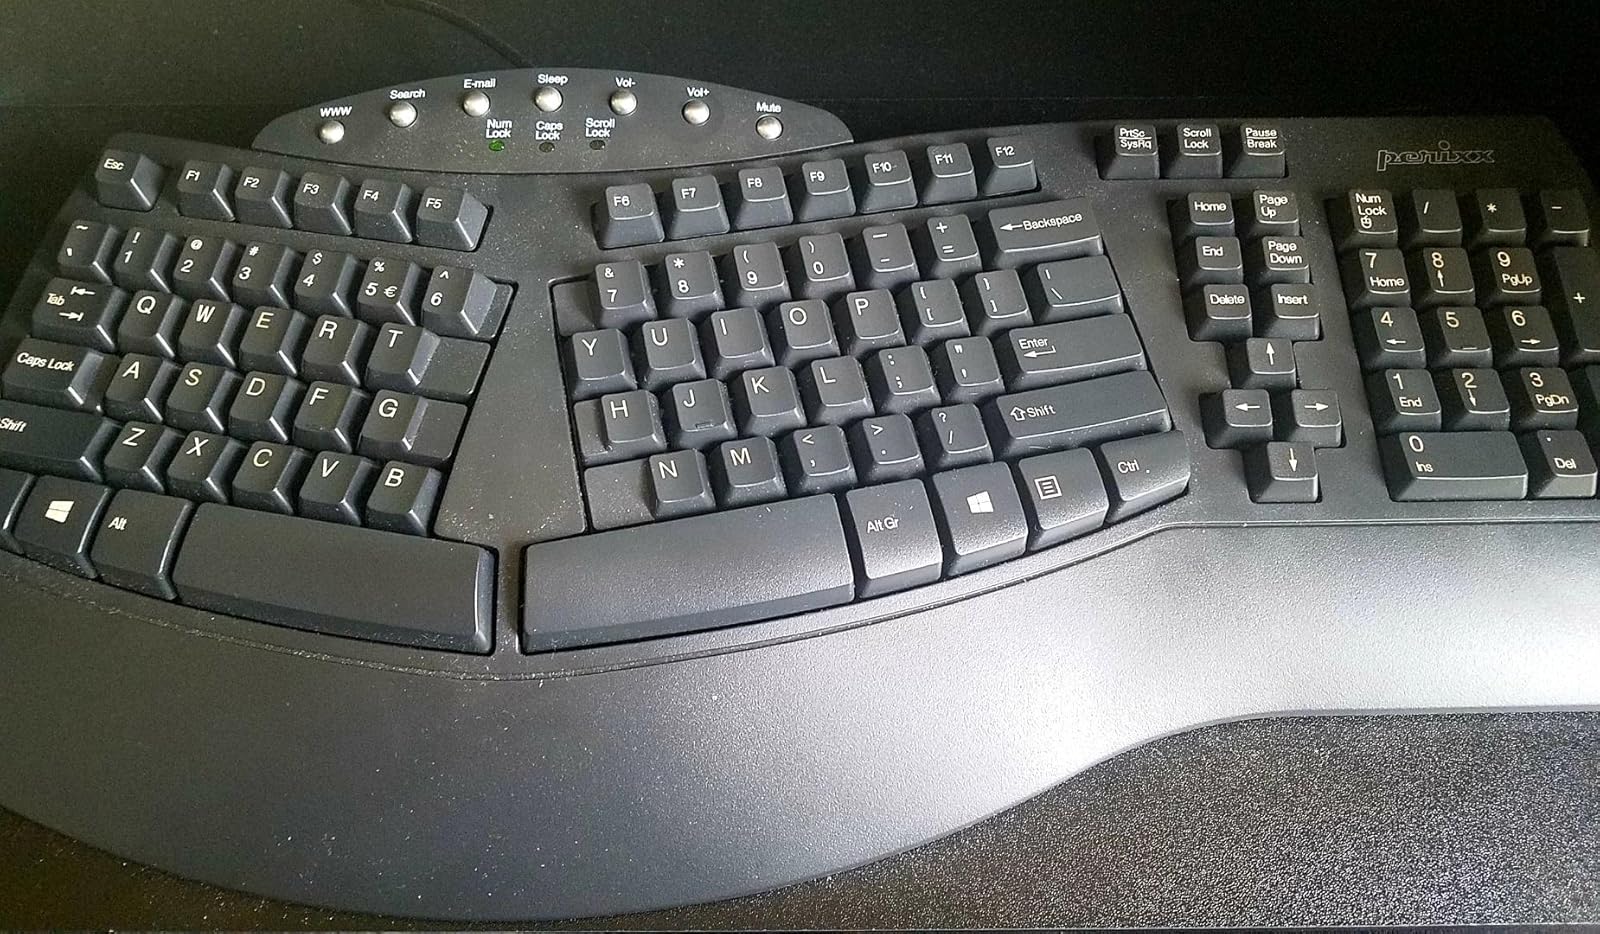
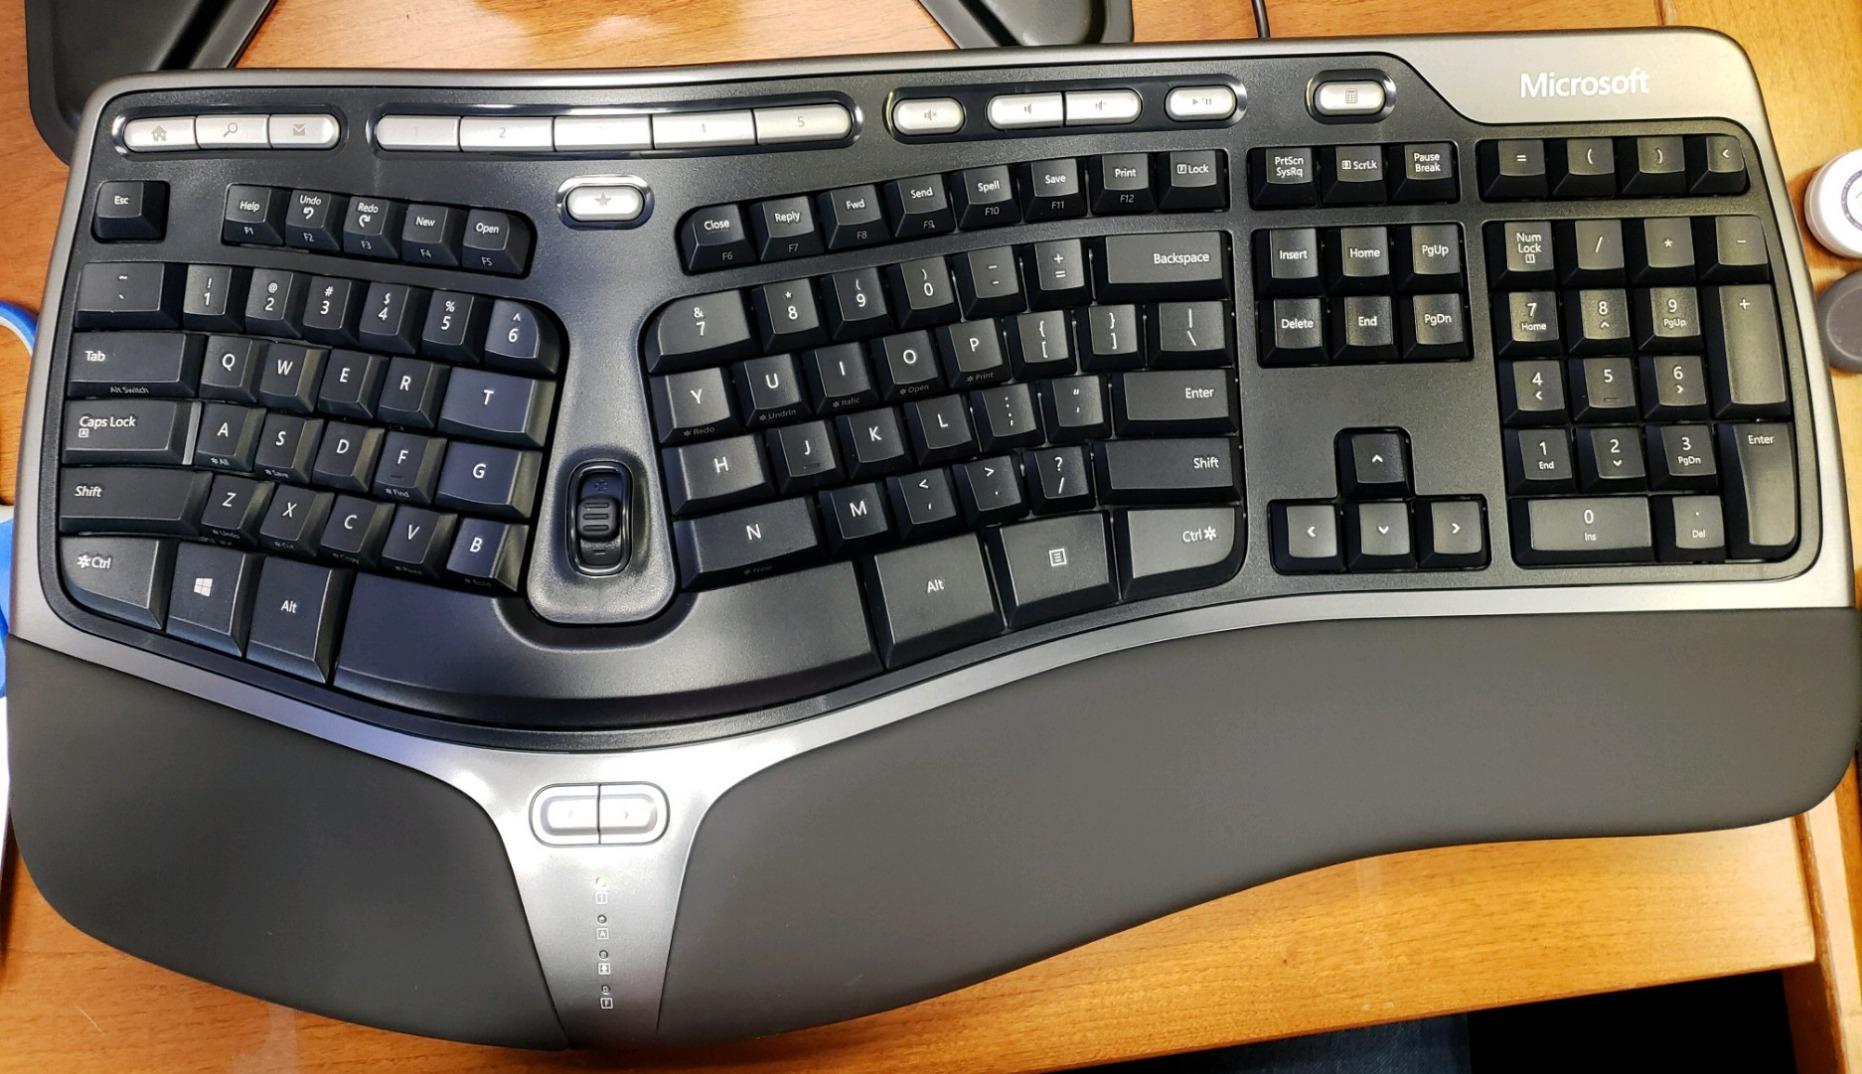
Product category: keyboard
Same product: no